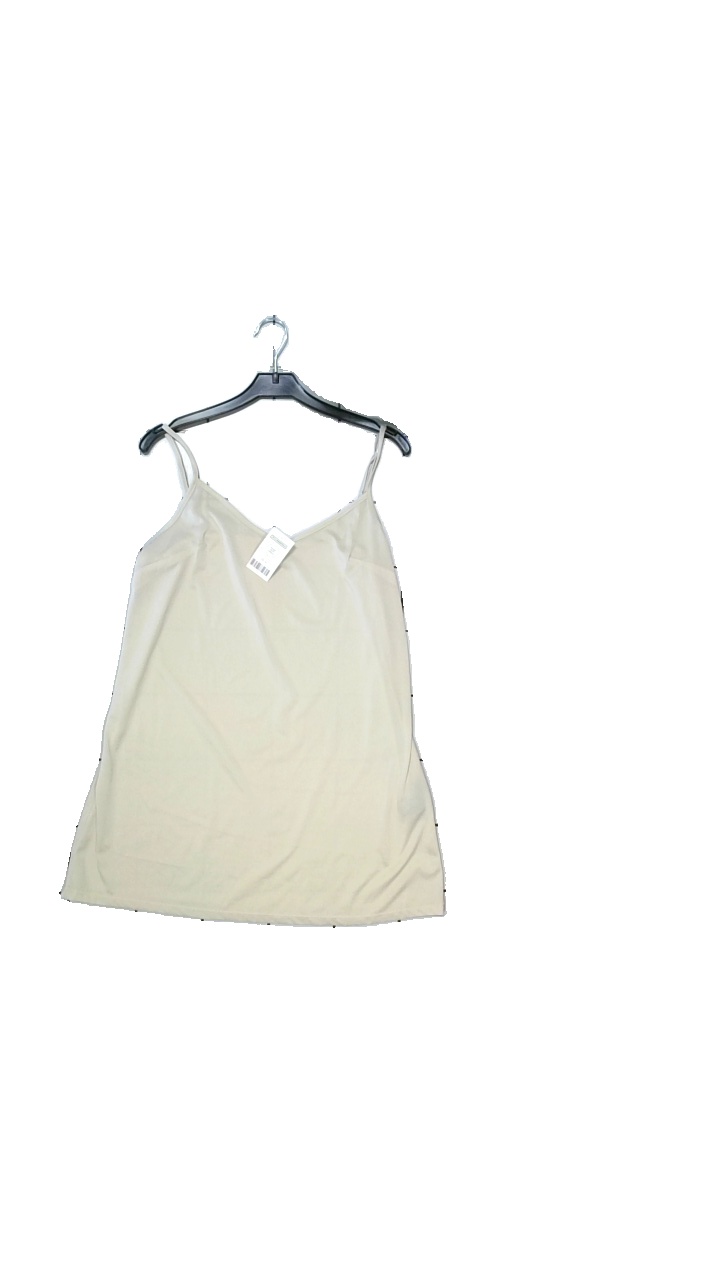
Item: Top (Ladies)
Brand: H&m
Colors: Beige
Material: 100% polyester
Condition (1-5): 5
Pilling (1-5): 5
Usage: Reuse
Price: <50